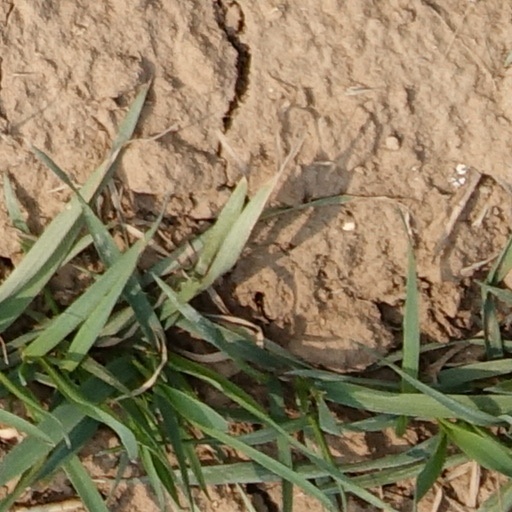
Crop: wheat